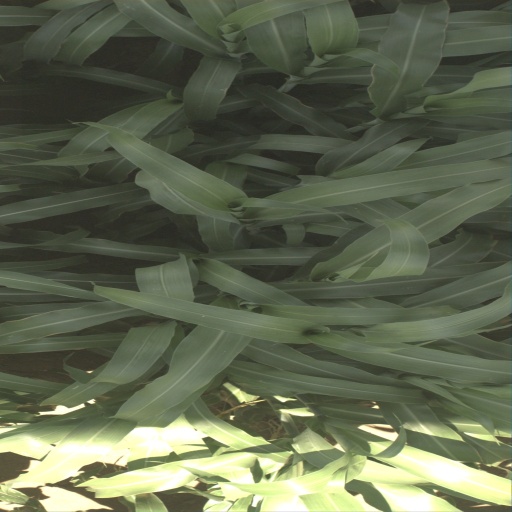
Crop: sorghum